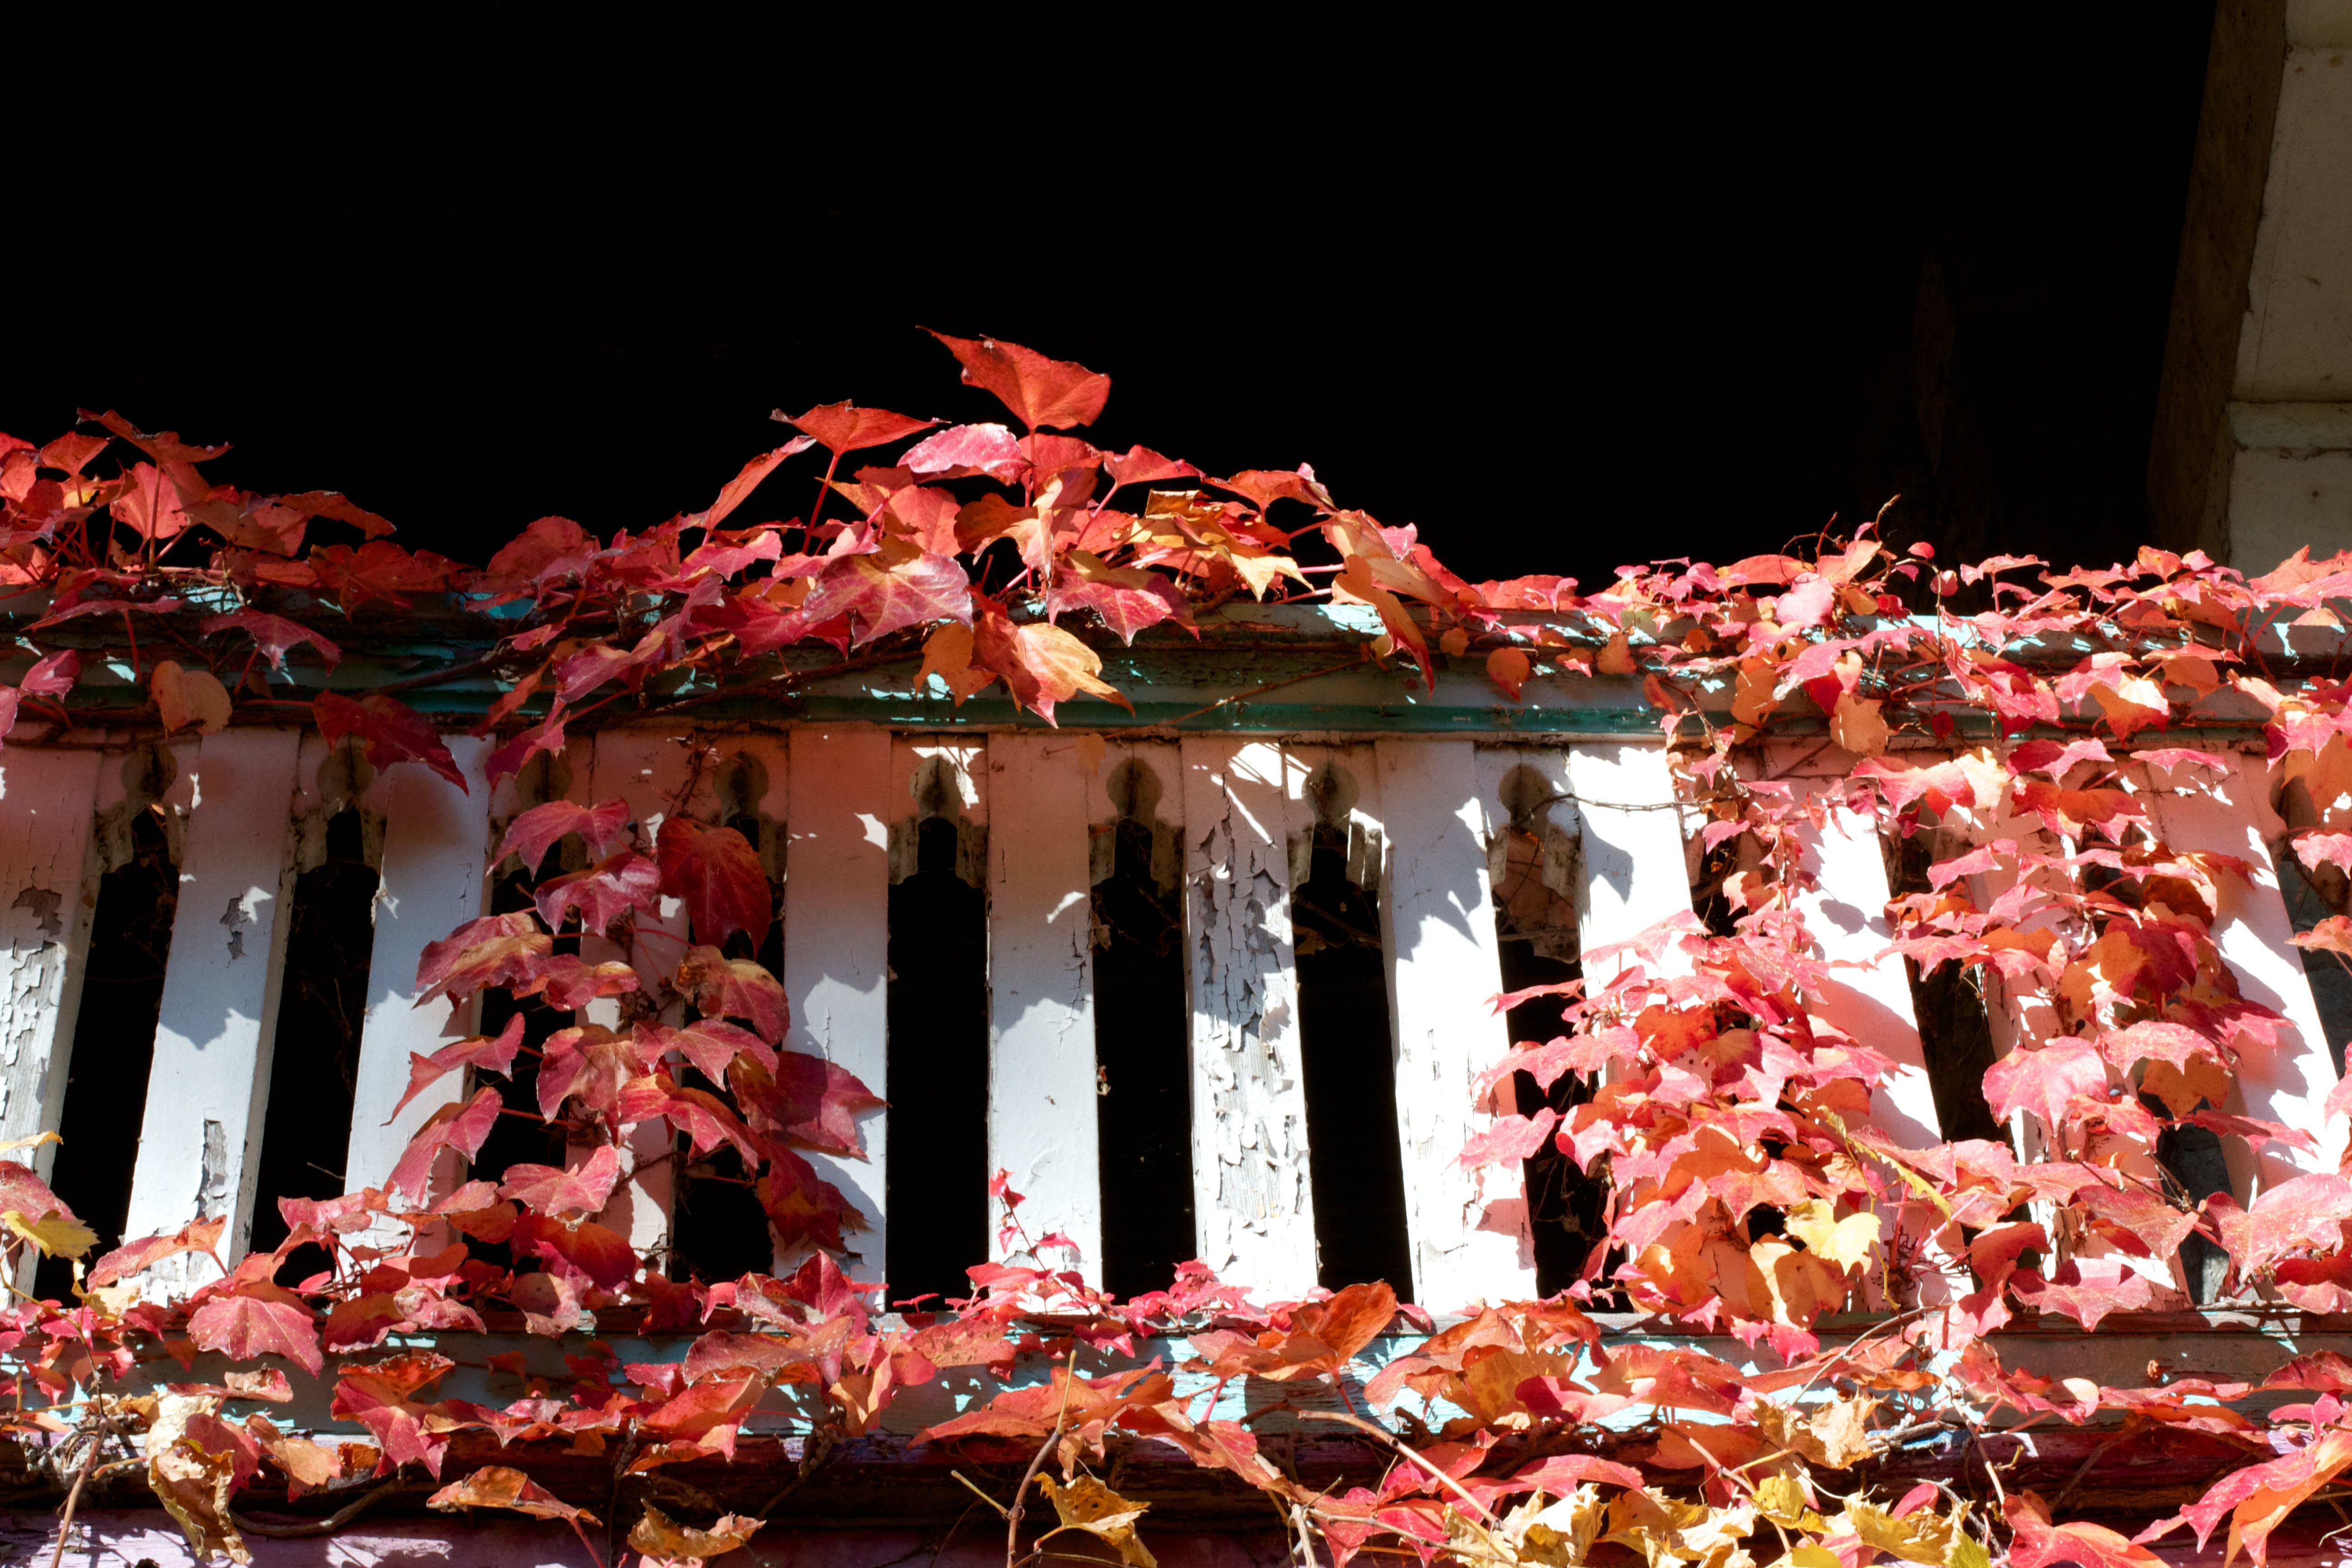
flower, city, dish, food, red, autumn, christmas, christmas decoration, festival, temple, shrine, tradition, chinese new year